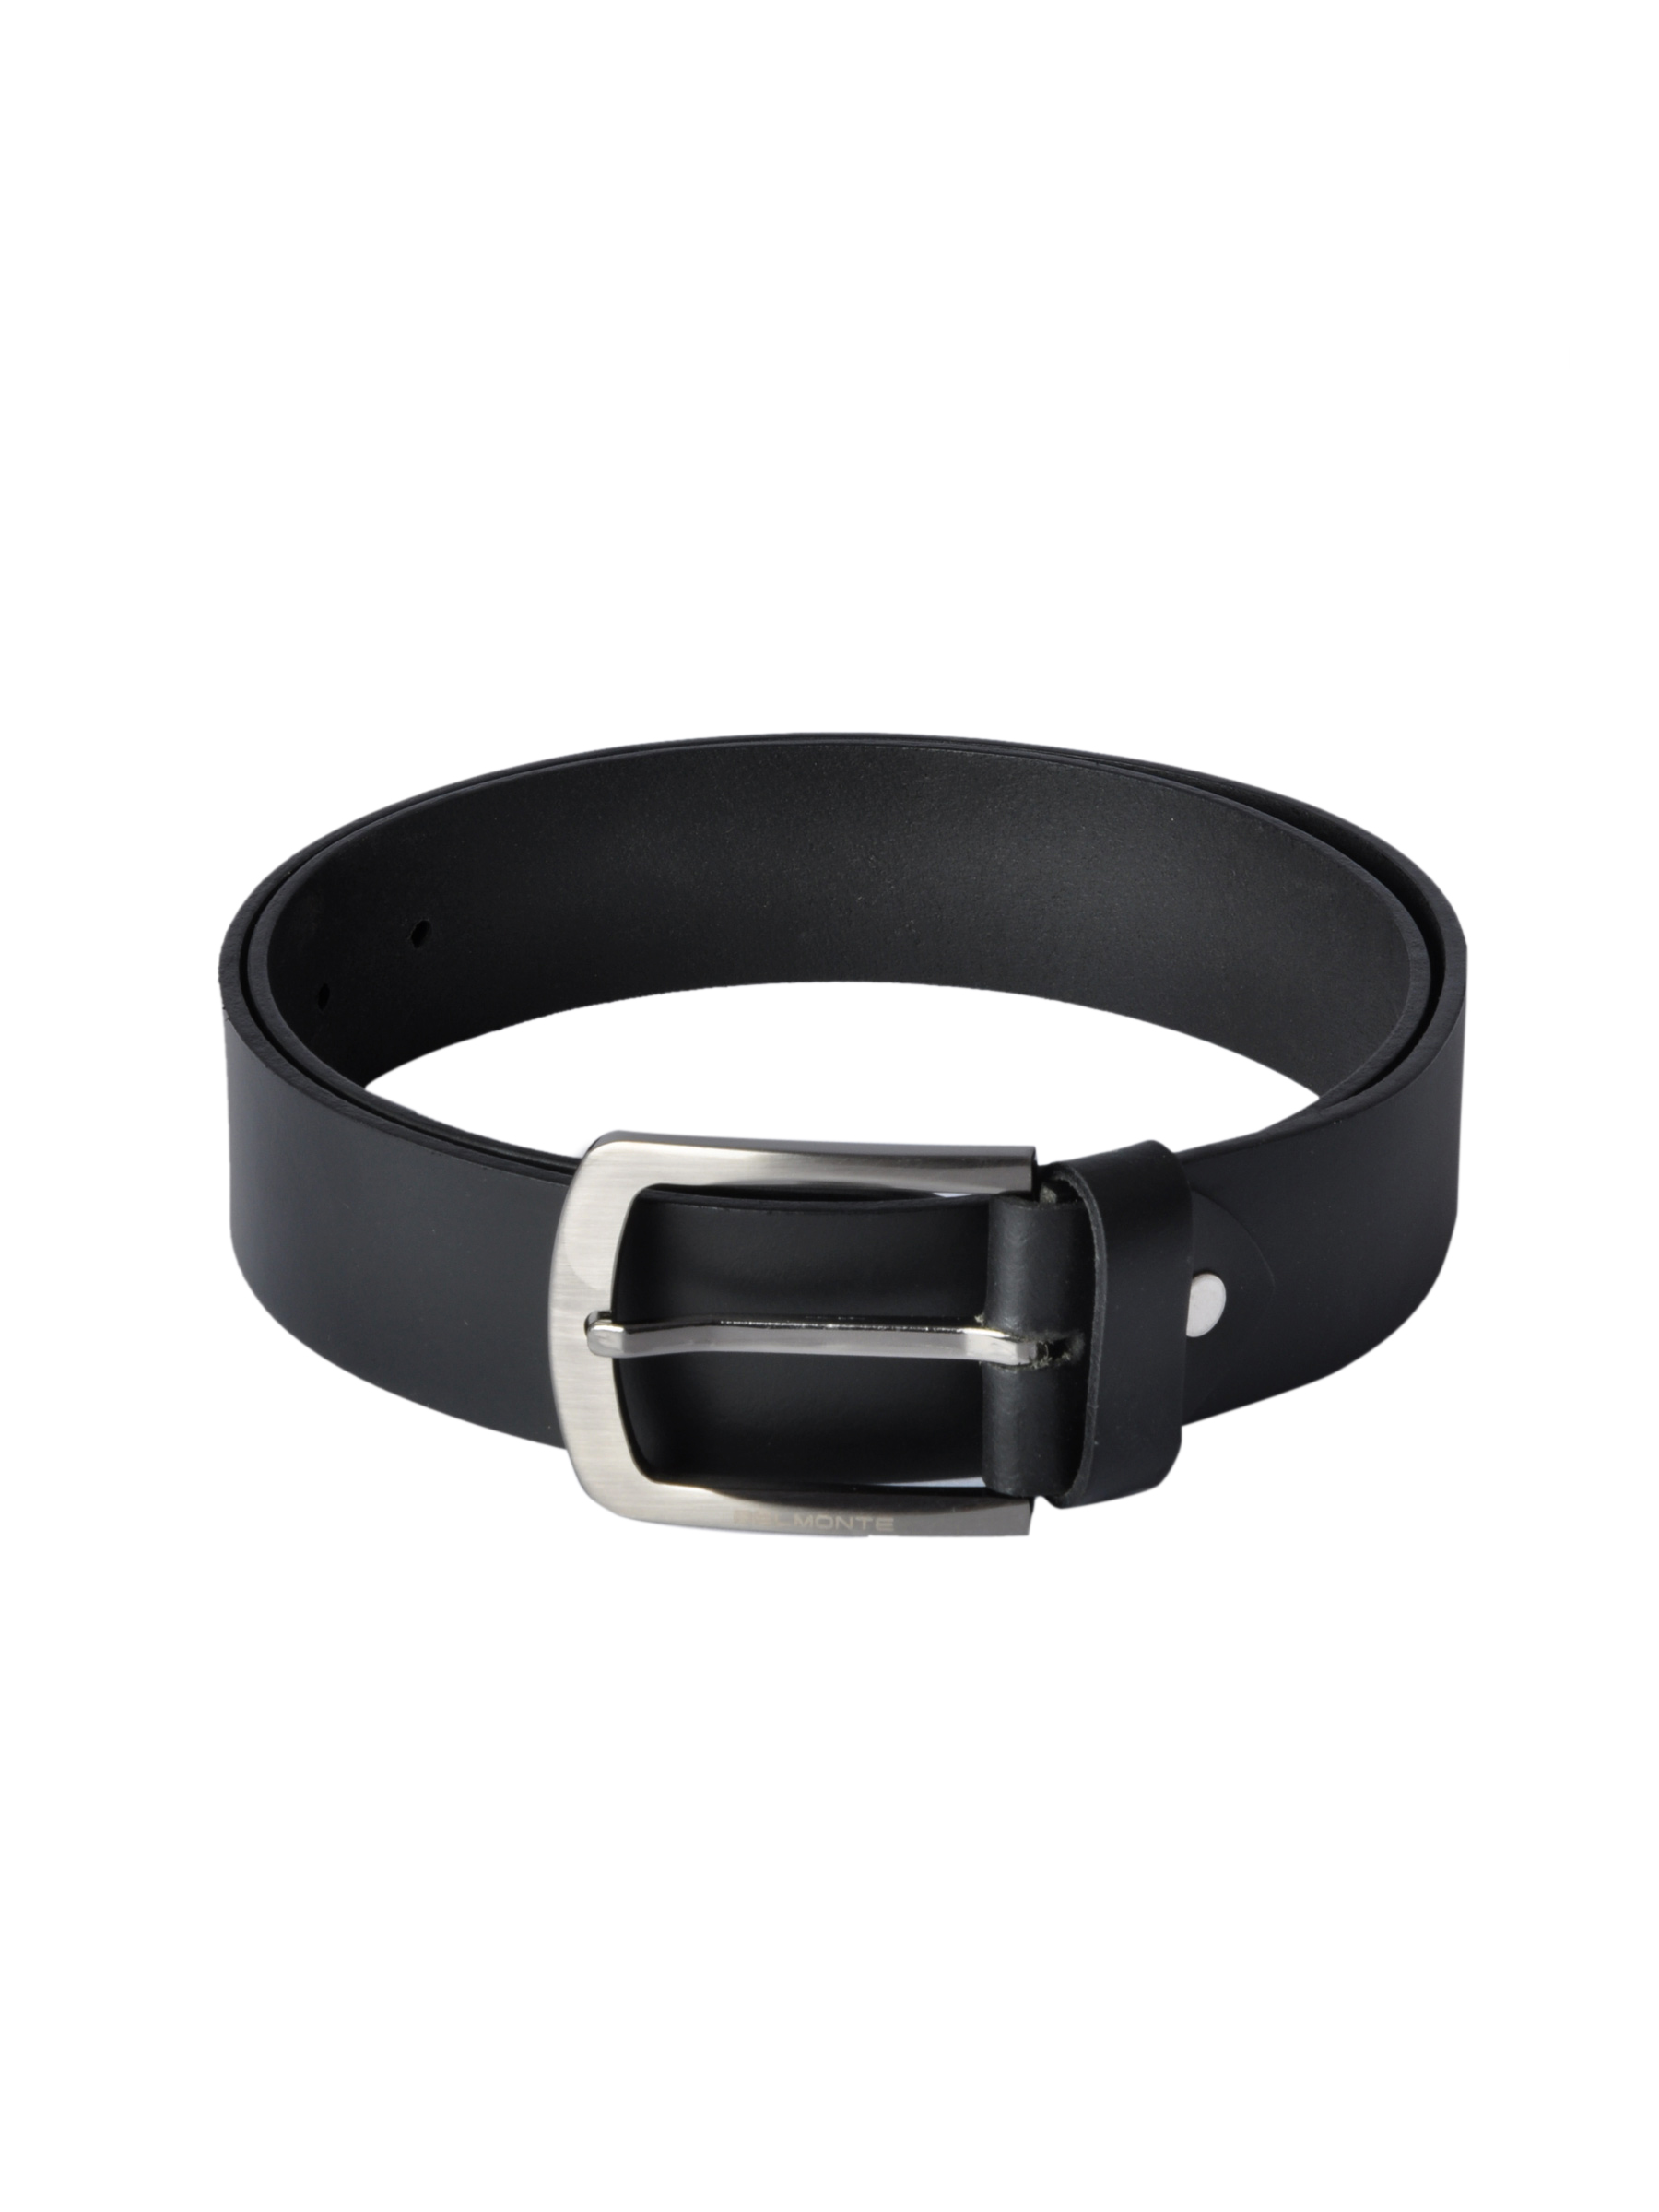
Belmonte Men Matt Finish Black Belts
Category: Accessories / Belts / Belts
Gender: Men
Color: Black
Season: Fall 2011
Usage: Formal